3 Daft Monkeys

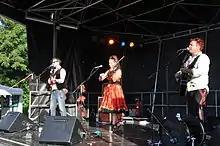
3 Daft Monkeys performing at the festival "Folk am Neckar" 2013

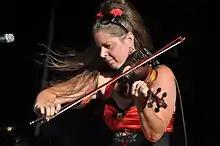
Athene Roberts

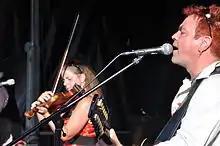
Tim Ashton

The band's first album, "Brouhaha", featured Rich Mulryne on djembe, kick drum, cymbals, tambourine and saucepan. From "Ooomim" onwards Waters played bass. Mulryne rejoined the band as a guest drummer for the album The Antiquated and the Arcane, and has since rejoined as a full member.